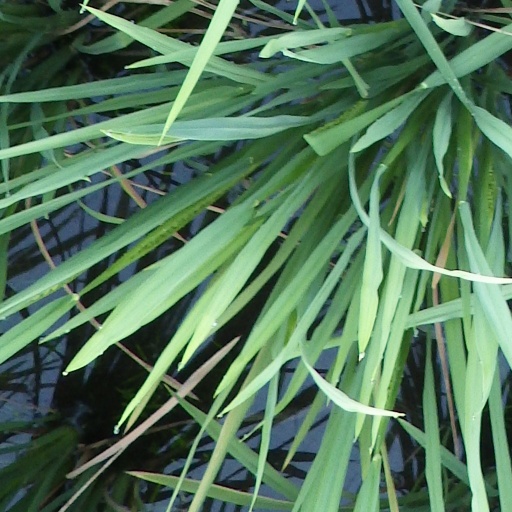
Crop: rice